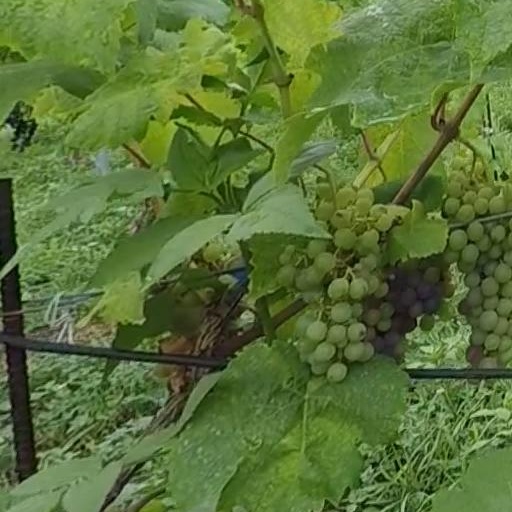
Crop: grape